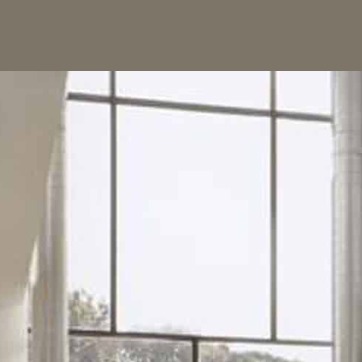
Material: sky